Duke Maximilian Joseph in Bavaria

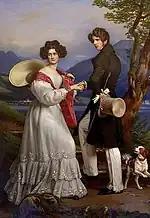
Engagement portrait of Duke Maximilian Joseph in Bavaria and Princess Ludovika of Bavaria. Painting by Joseph Karl Stieler, 1828.

Maximilian Joseph was born on 4 December 1808 at the "Neue Residenz" at Bamberg in the Kingdom of Bavaria, the only son of Duke Pius August in Bavaria (1786–1837) and his wife, Princess Amélie Louise of Arenberg (1789–1823). His father was a member of the non-reigning ducal line of the widely branched House of Wittelsbach whose members held the titles of Duke and Duchess in Bavaria.